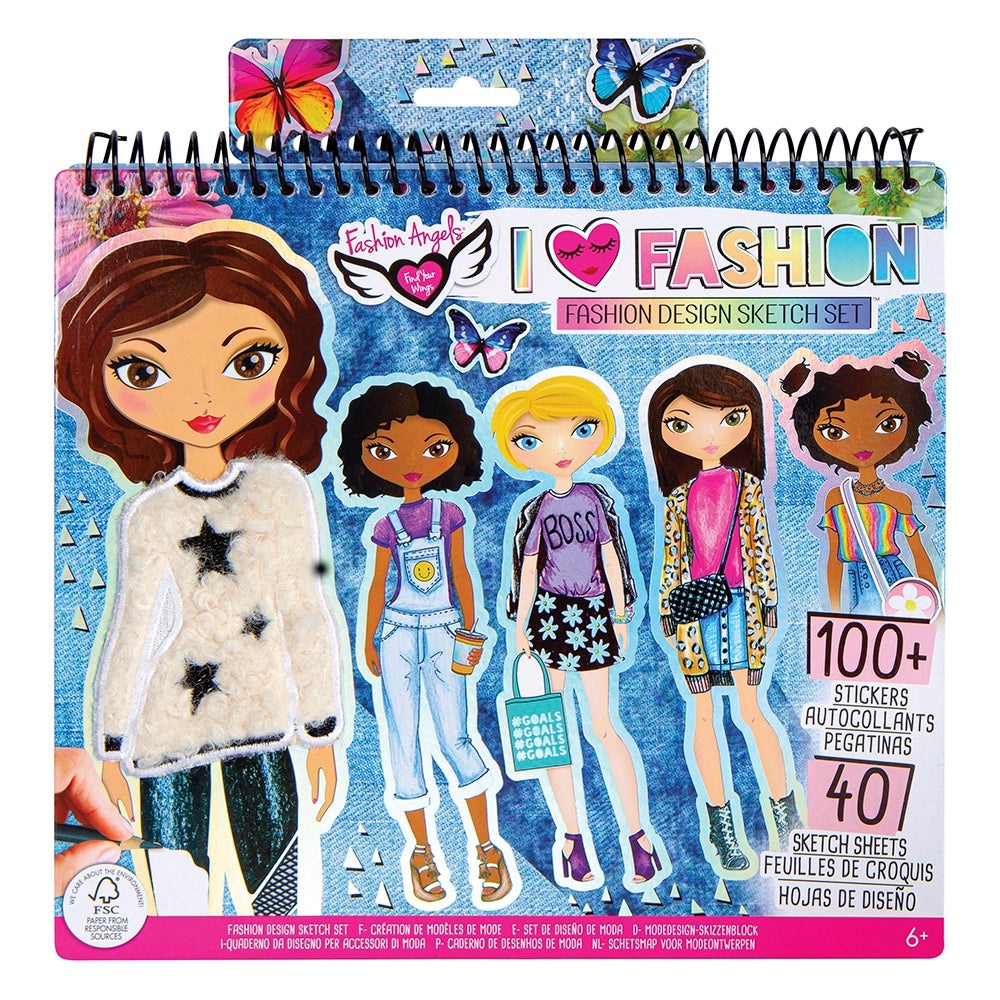
Portefolio de croquis mode Fashion Angels (6 ans et plus)
Découvrez le monde de la mode avec ce portefolio de croquis de Fashion Angels ! Idéal pour les enfants de 6 ans et plus, ce portefolio contient tout le nécessaire pour créer leurs propres designs de mode. Stimule la créativité et le sens artistique de votre enfant tout en lui apprenant les bases du dessin et du design de mode.
Brand: Lecompte maison et style de vie
Category: Arts & Entertainment > Hobbies & Creative Arts > Arts & Crafts > Art & Craft Kits